E3 2009

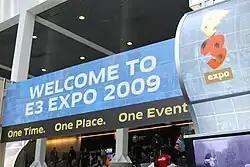

The Electronic Entertainment Expo 2009 (E3 2009) was the 15th E3 held. The event took place at the Los Angeles Convention Center in Los Angeles, California. It began on June 2, 2009, and ended on June 4, 2009, with 41,000 total attendees.